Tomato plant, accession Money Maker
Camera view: tilt-top (135 deg); turntable rotation: 240 degrees
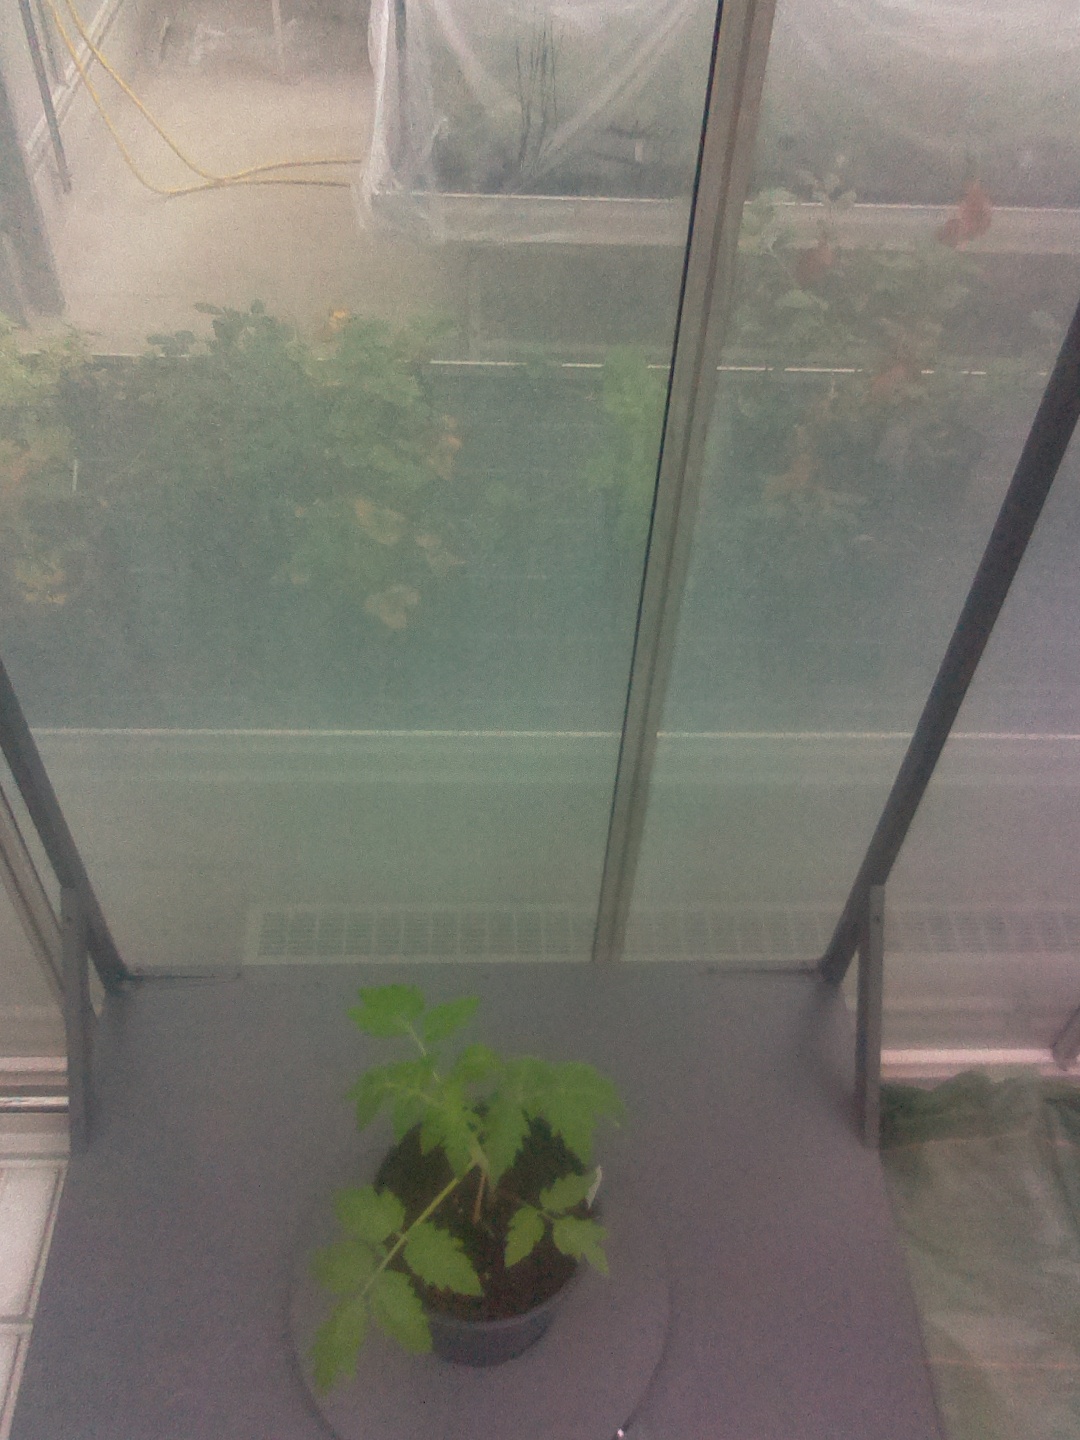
BBCH growth stage 13: 6 of true leaves visible